Equestrian statue of William the Conqueror

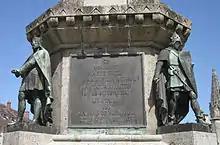
The plaque

This monument was erected by national subscriptionThe equestrian statue on October 26, 1851The statues of six dukes of Normandy on September 19, 1875